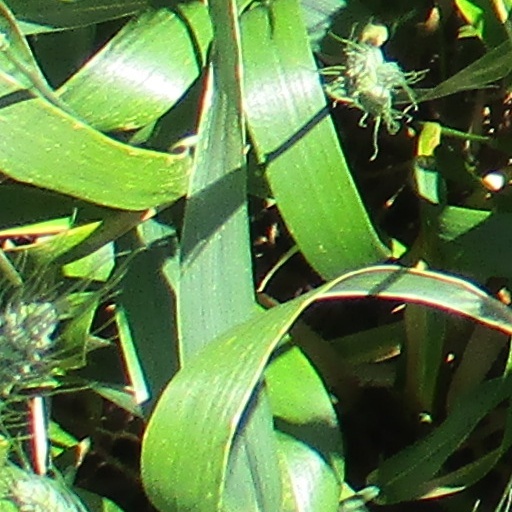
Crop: wheat